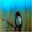
Label: bird